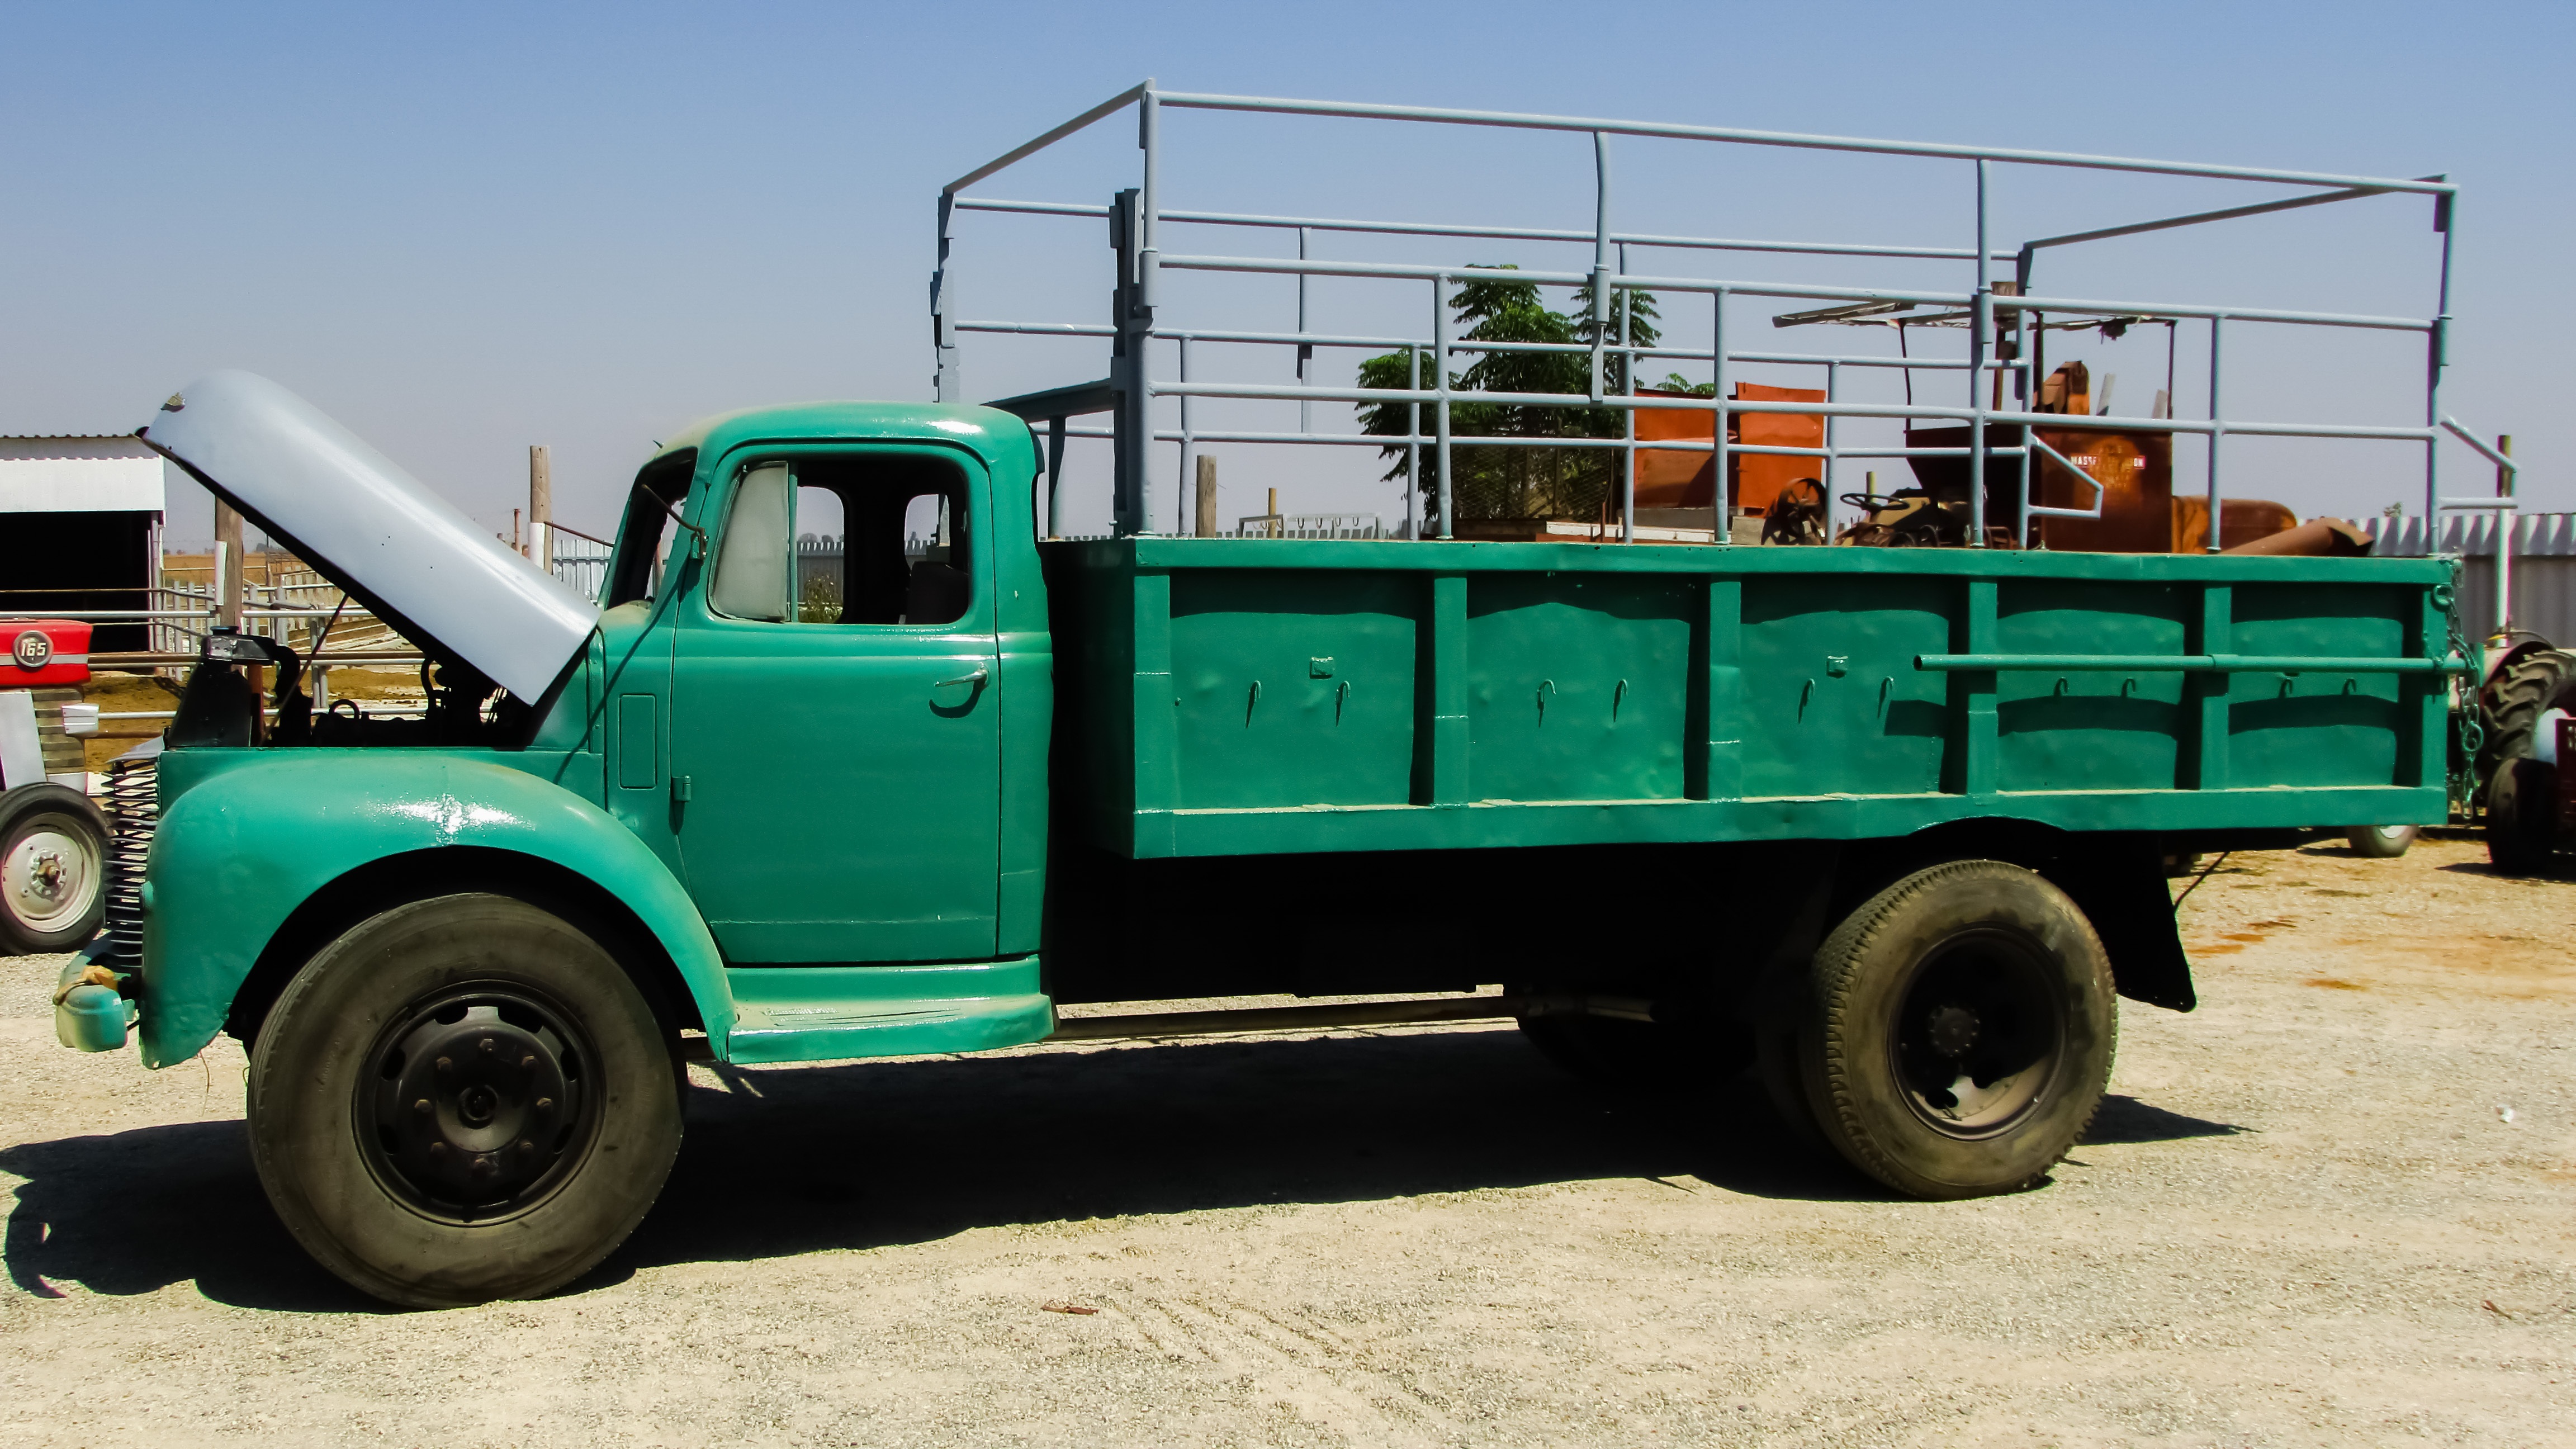
car, vintage, antique, retro, transport, truck, green, vehicle, motor vehicle, commercial vehicle, antique car, pickup truck, old truck, repaired, land vehicle, automobile make, light commercial vehicle